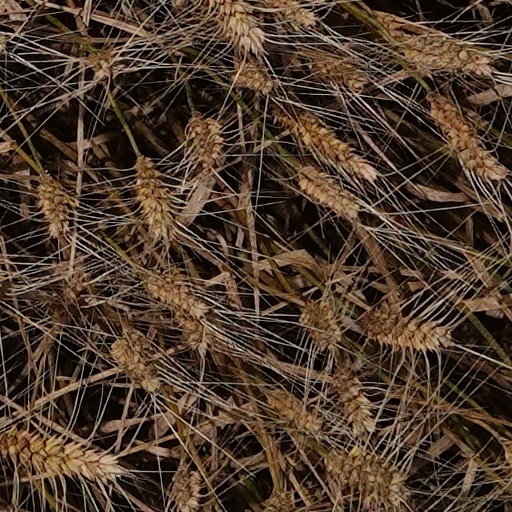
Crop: wheat